Rail transport in Liechtenstein

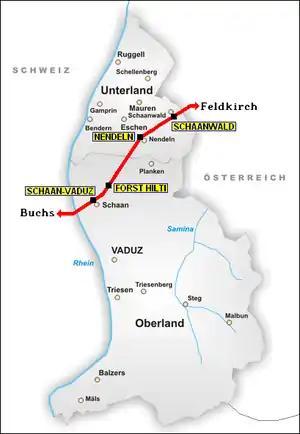
A map of Liechtenstein showing the railway line and the four stations

Liechtenstein's one railway line, the Feldkirch–Buchs railway, is operated by Austrian Federal Railways (ÖBB). As such, it represents an exception to the more usual Liechtenstein practice of cooperating closely with Switzerland, as in the case of the principality's use of the Swiss franc as its currency and its membership of a common customs area with its western neighbour.